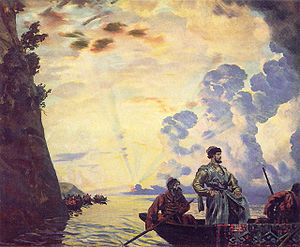
Stenka Razin / Sang
Stepan Razin på Volga (af Boris Kustodiev, (1918) Det russiske museum i Sankt Petersborg.)
Stepan Timofeevitj Razin var en kosakleder, der ledte et oprør mod adelen og zaren i den sydlige del af Det Russiske Kejserrige.